Answer in natural language. How many Windows are visible in the scene? Choose between the following options: 3, 2, 0, 1 or 4
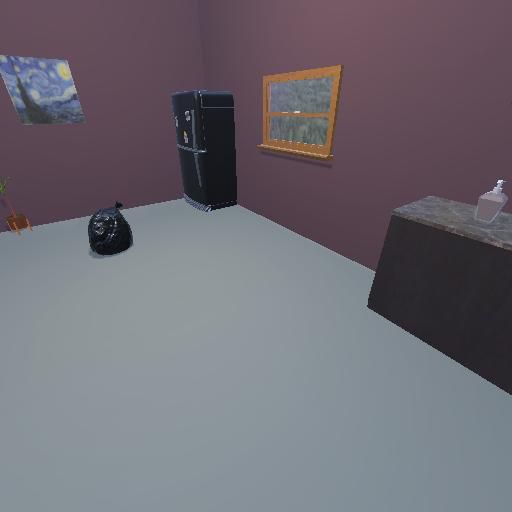
<answer>1</answer>